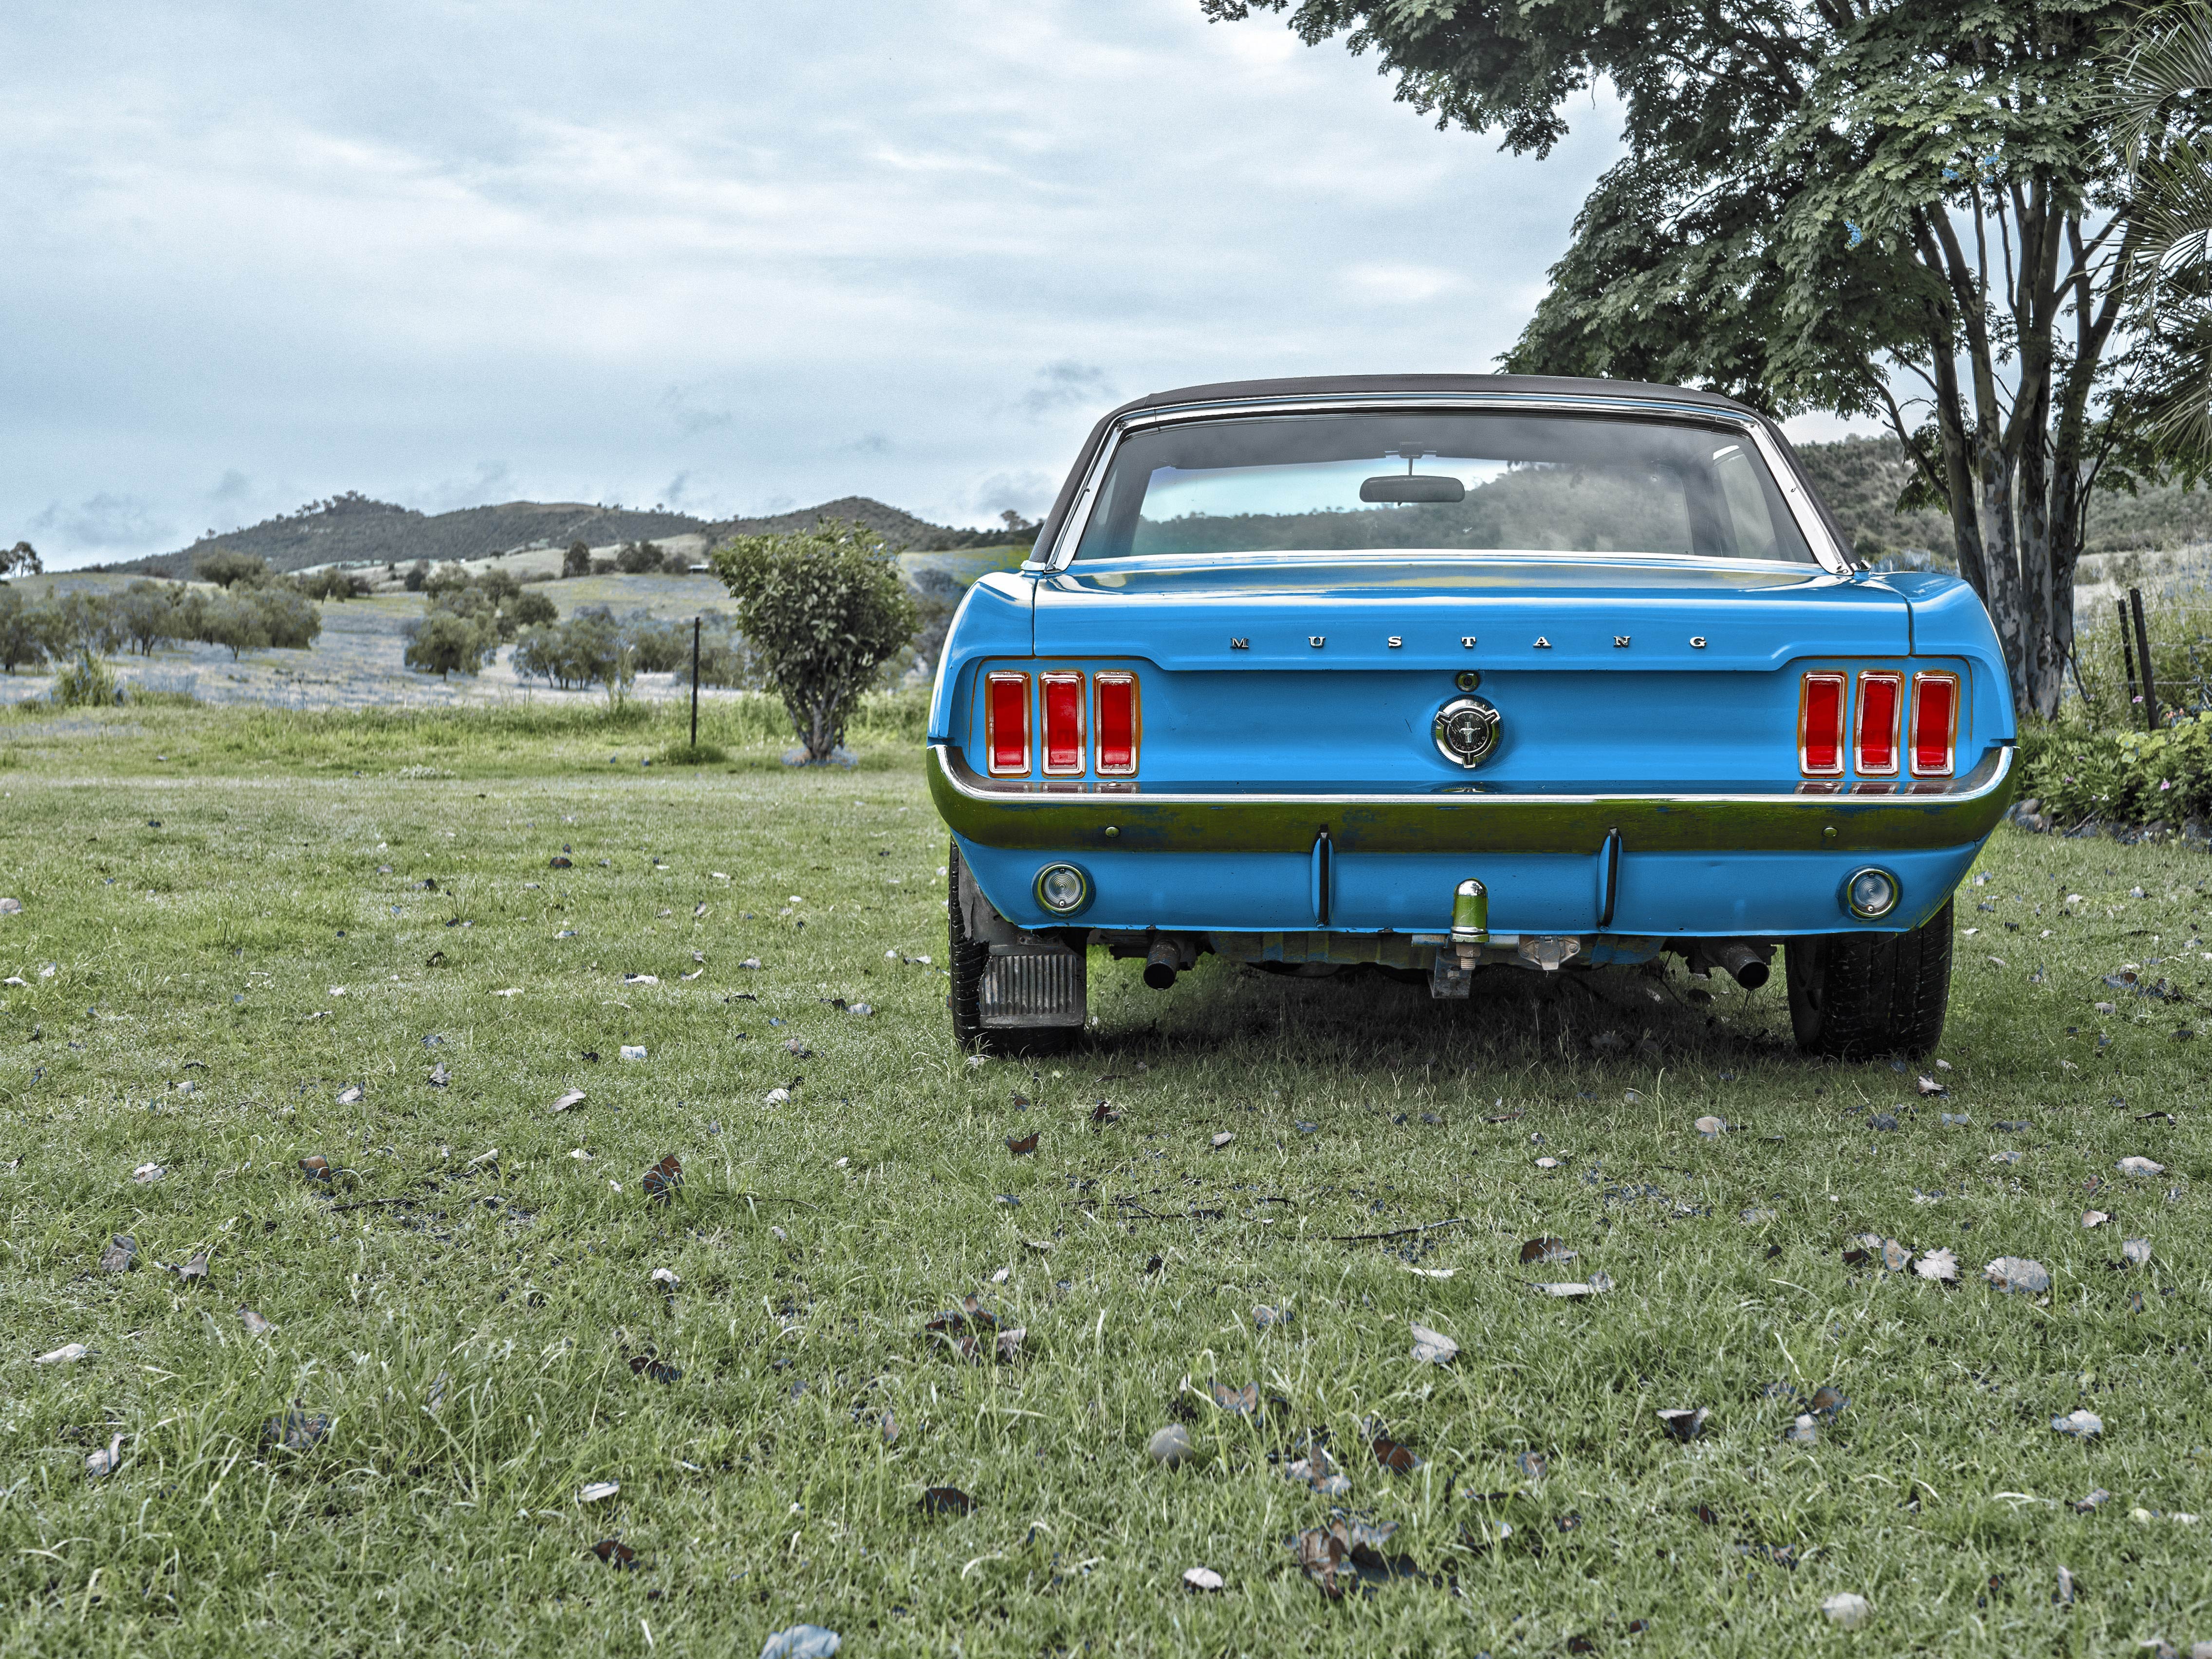
car, wheel, retro, old, model, vehicle, auto, blue, speed, automotive, sports car, muscle car, race car, american, ford, sedan, oldtimer, classic, convertible, mustang, dare, historically, cabriolet, mature, vintage car automobile, oldie, car age, land vehicle, automobile make, automotive exterior